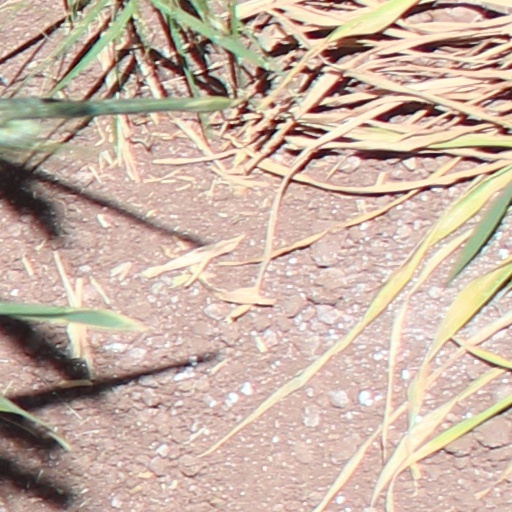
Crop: wheat